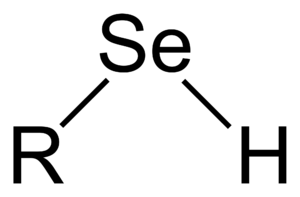
Un sélénol est un composé organosélénié de formule générique R–SeH, où R est un résidu organique, Se un atome de sélénium et H un atome d'hydrogène. C'est l'analogue sélénié du tellurol R–TeH, du thiol R–SH et de l'alcool R–OH.